Unimog

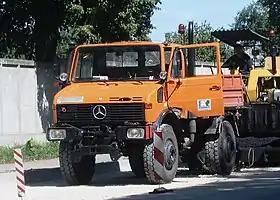
Unimog U 1300 municipal truck in Rēzekne, Latvia

In 1953, the Unimog was updated and the three-pointed Mercedes star began to appear on the bonnet, replacing the Unimog ox horn emblem. The new model became known as the series 401. A new series 402 with a long wheelbase chassis ( instead of ) also became available.